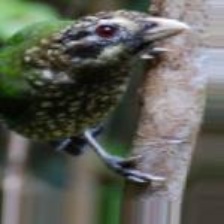
Species: SPOTTED CATBIRD
Scientific name: AILUROEDUS MACULOSUS